Sikorsky S-5

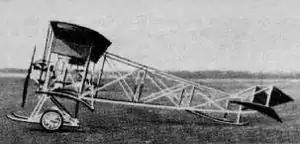

The Sikorsky S-5 was an early Russian single seat biplane design by Igor Sikorsky, completed in late April 1911.